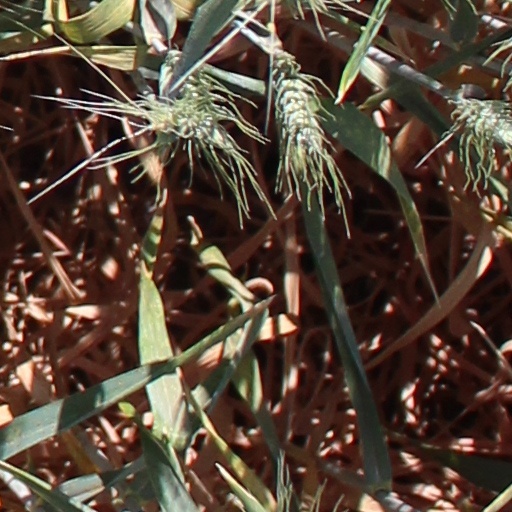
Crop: wheat